Michael of Zahumlje

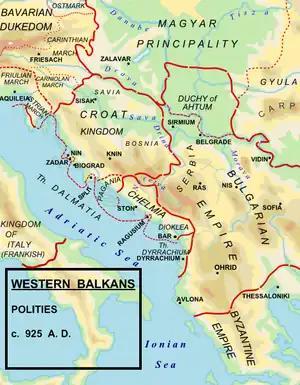
Map of the territorial extent of Zahumlje (Chelmia) at its zenith during Michael's reign, between the Kingdom of Croatia and the Bulgarian Empire.

Compiled in "c". 950, the historical work "De administrando imperio", ascribed to Byzantine Emperor Constantine Porphyrogenitus, notes that Michael was a son of Busebutze (Greek: Bouseboutzis > Visevitz), but does not mention that his family descended from the "unbaptized Serbs" or was of Serbian origin like other Zachlumians, although a closer reading of the source suggests that Constantine's consideration on the ethnic identity of the principality's population is based on Serbian political rule or influence and does not indicate ethnic origin.